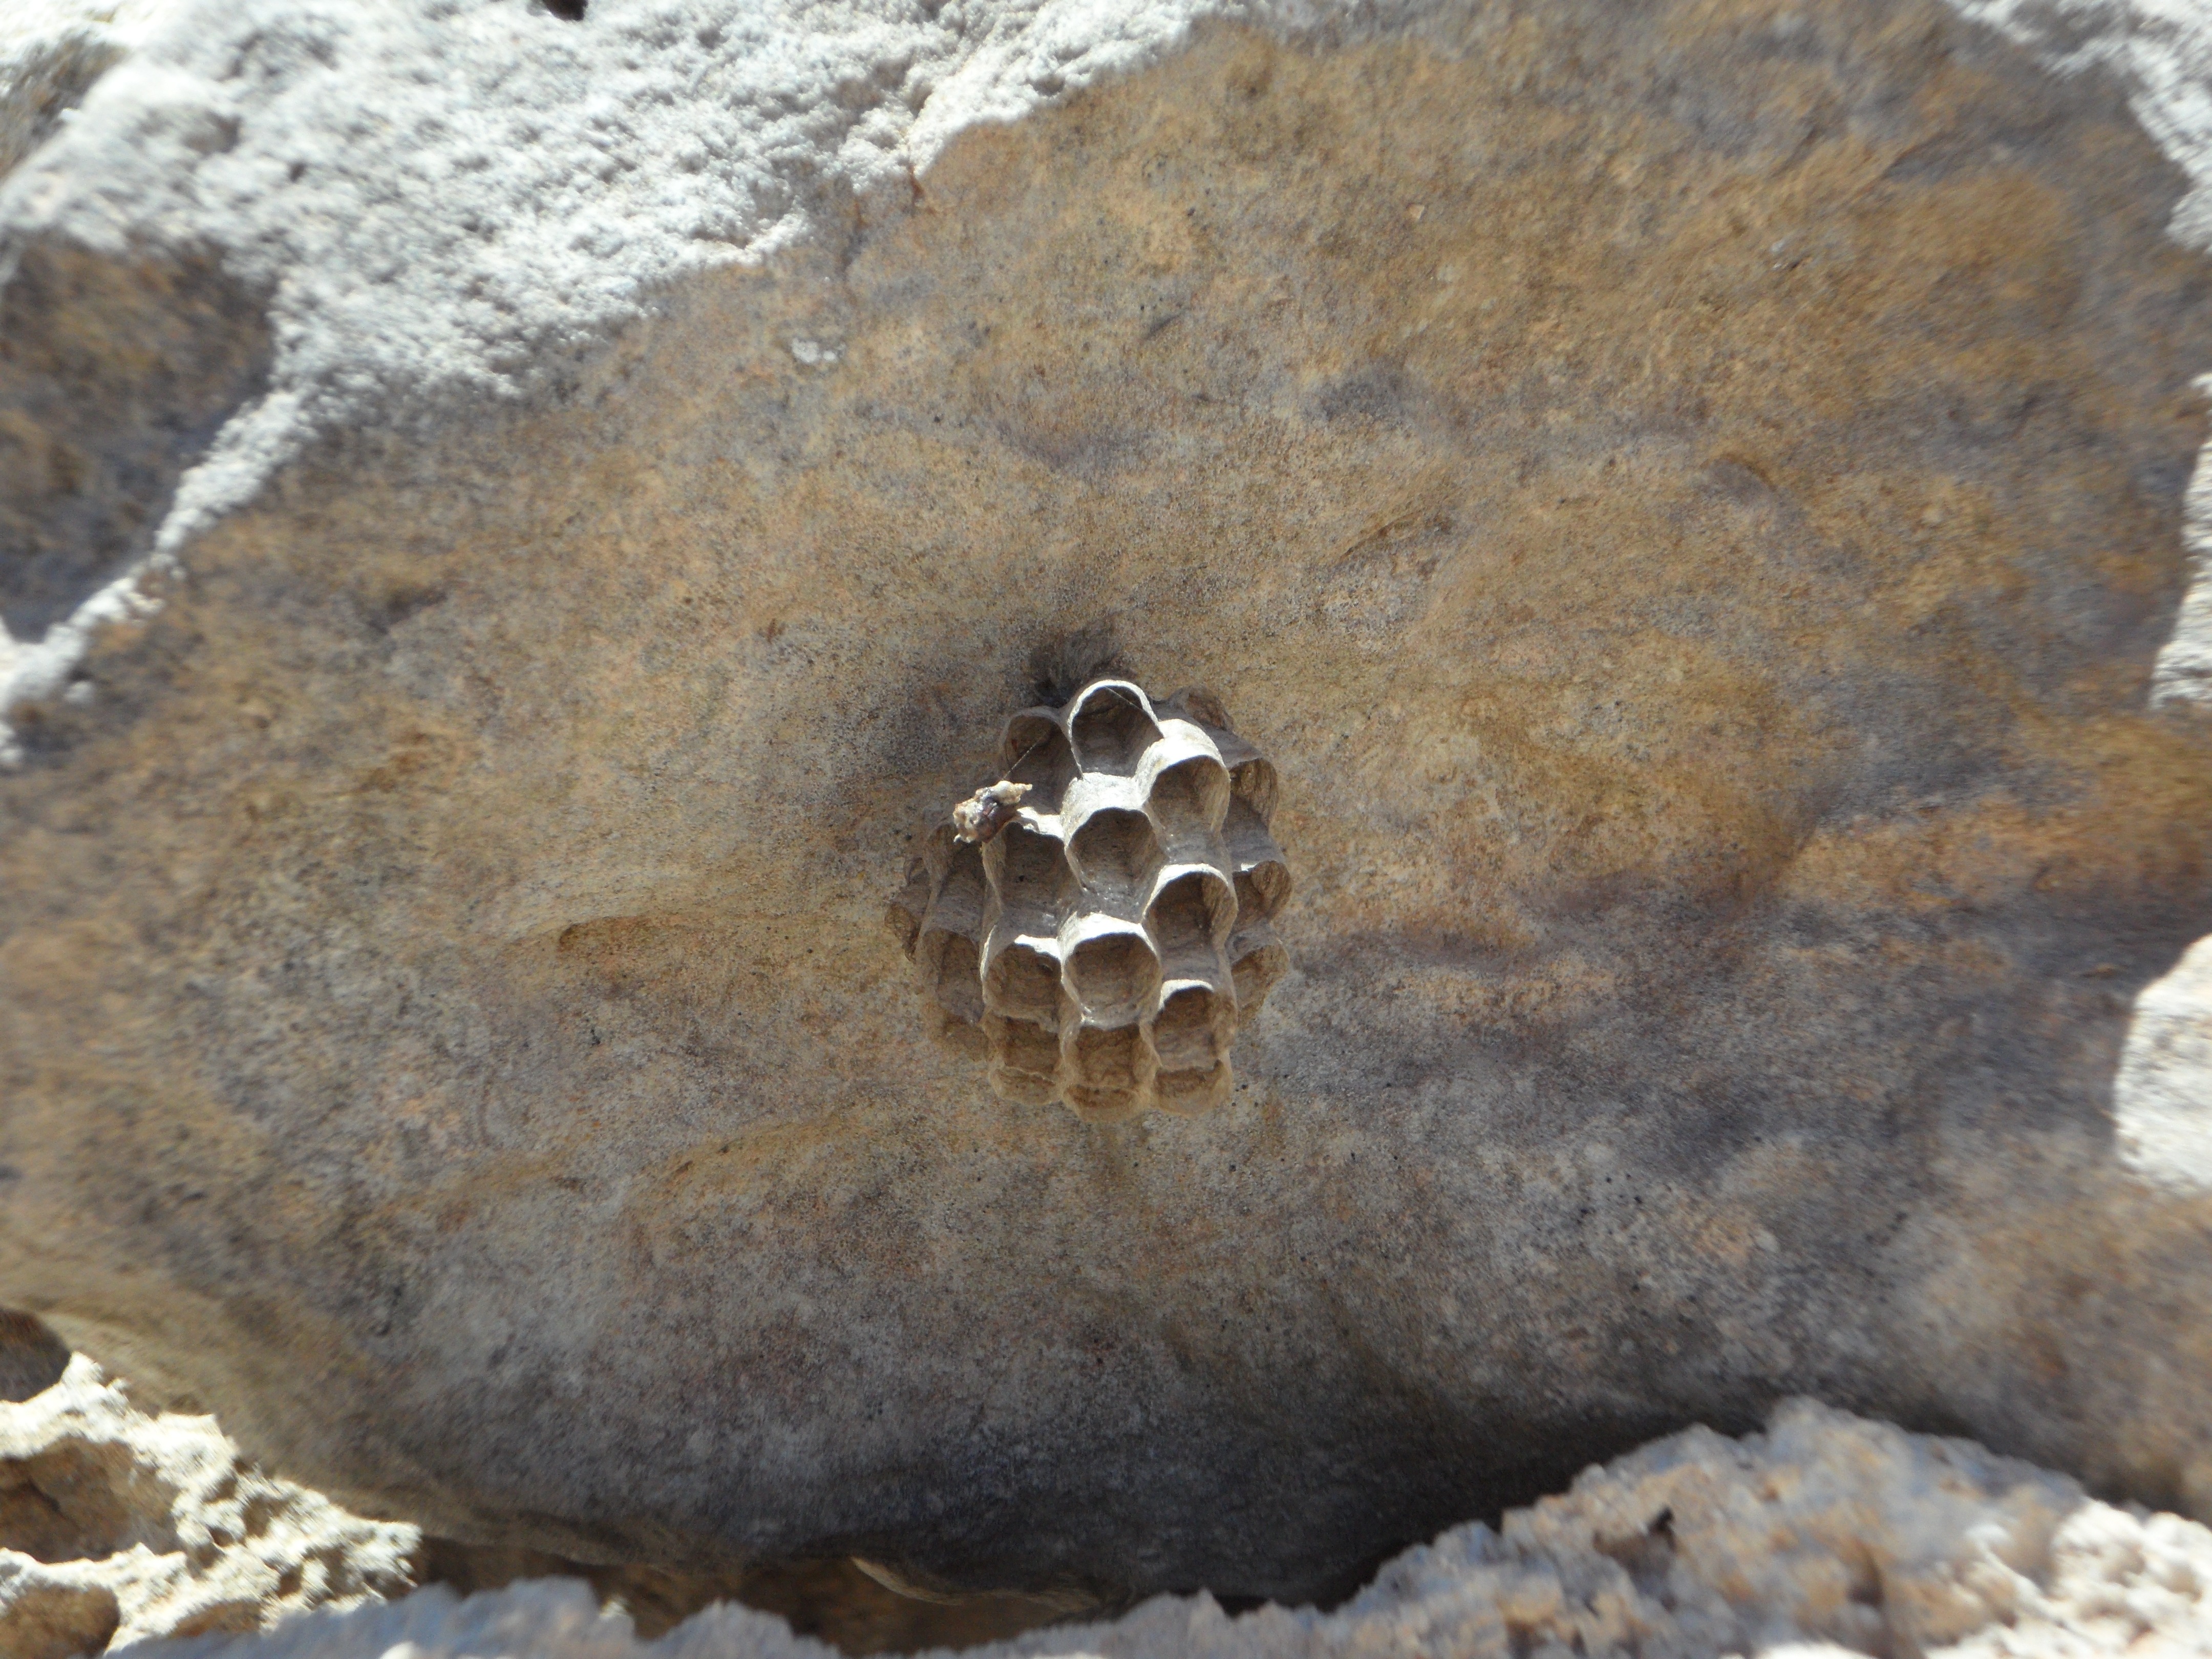
rock, wildlife, reptile, fauna, nest, honeycomb, stick, combs, allen, nest building, the hive